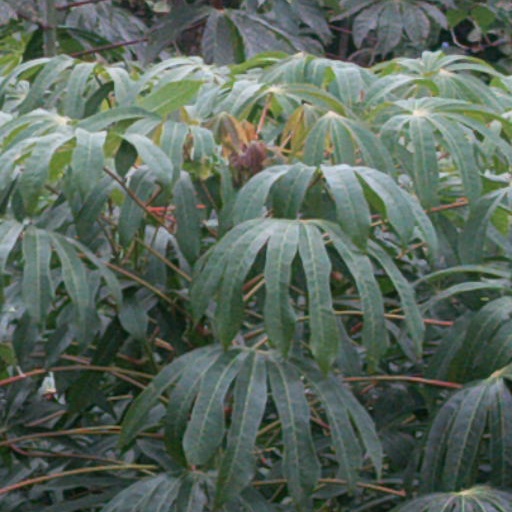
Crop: cassava